Beijing Organizing Committee for the Olympic Games

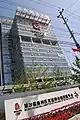

The Beijing Organizing Committee for the Olympic Games (BOCOG) has set up a total of 22 functional departments, which were later increased to more than thirty as the preparatory work for the Olympic Games was in full swing.